Rural Municipality of Moose Mountain No. 63

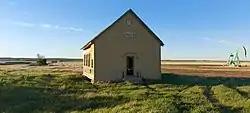
Swift Creek School #261 built in 1908, near Carlyle. A Pumpjack is to the right of the building and Moose Mountain Upland is visible in the background.

The RM of Moose Mountain No. 63 incorporated as a rural municipality on December 11, 1911. It derived its name from the large number of moose that inhabit the Moose Mountain Uplands in the north-west corner of the RM.